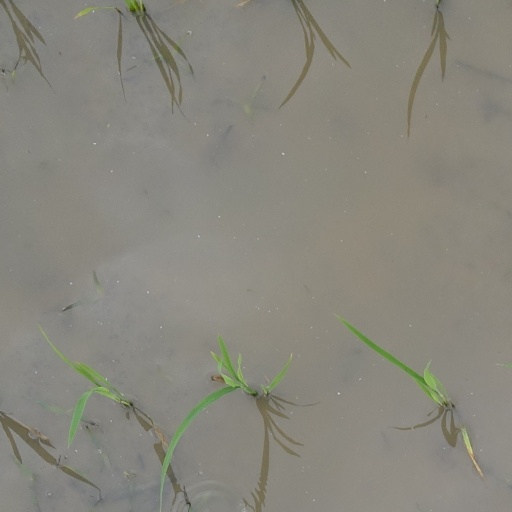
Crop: rice